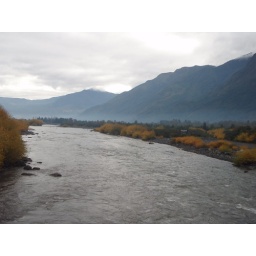
Looking back at the mountains over the river from the bridge at the begining of our ride in Pucon.